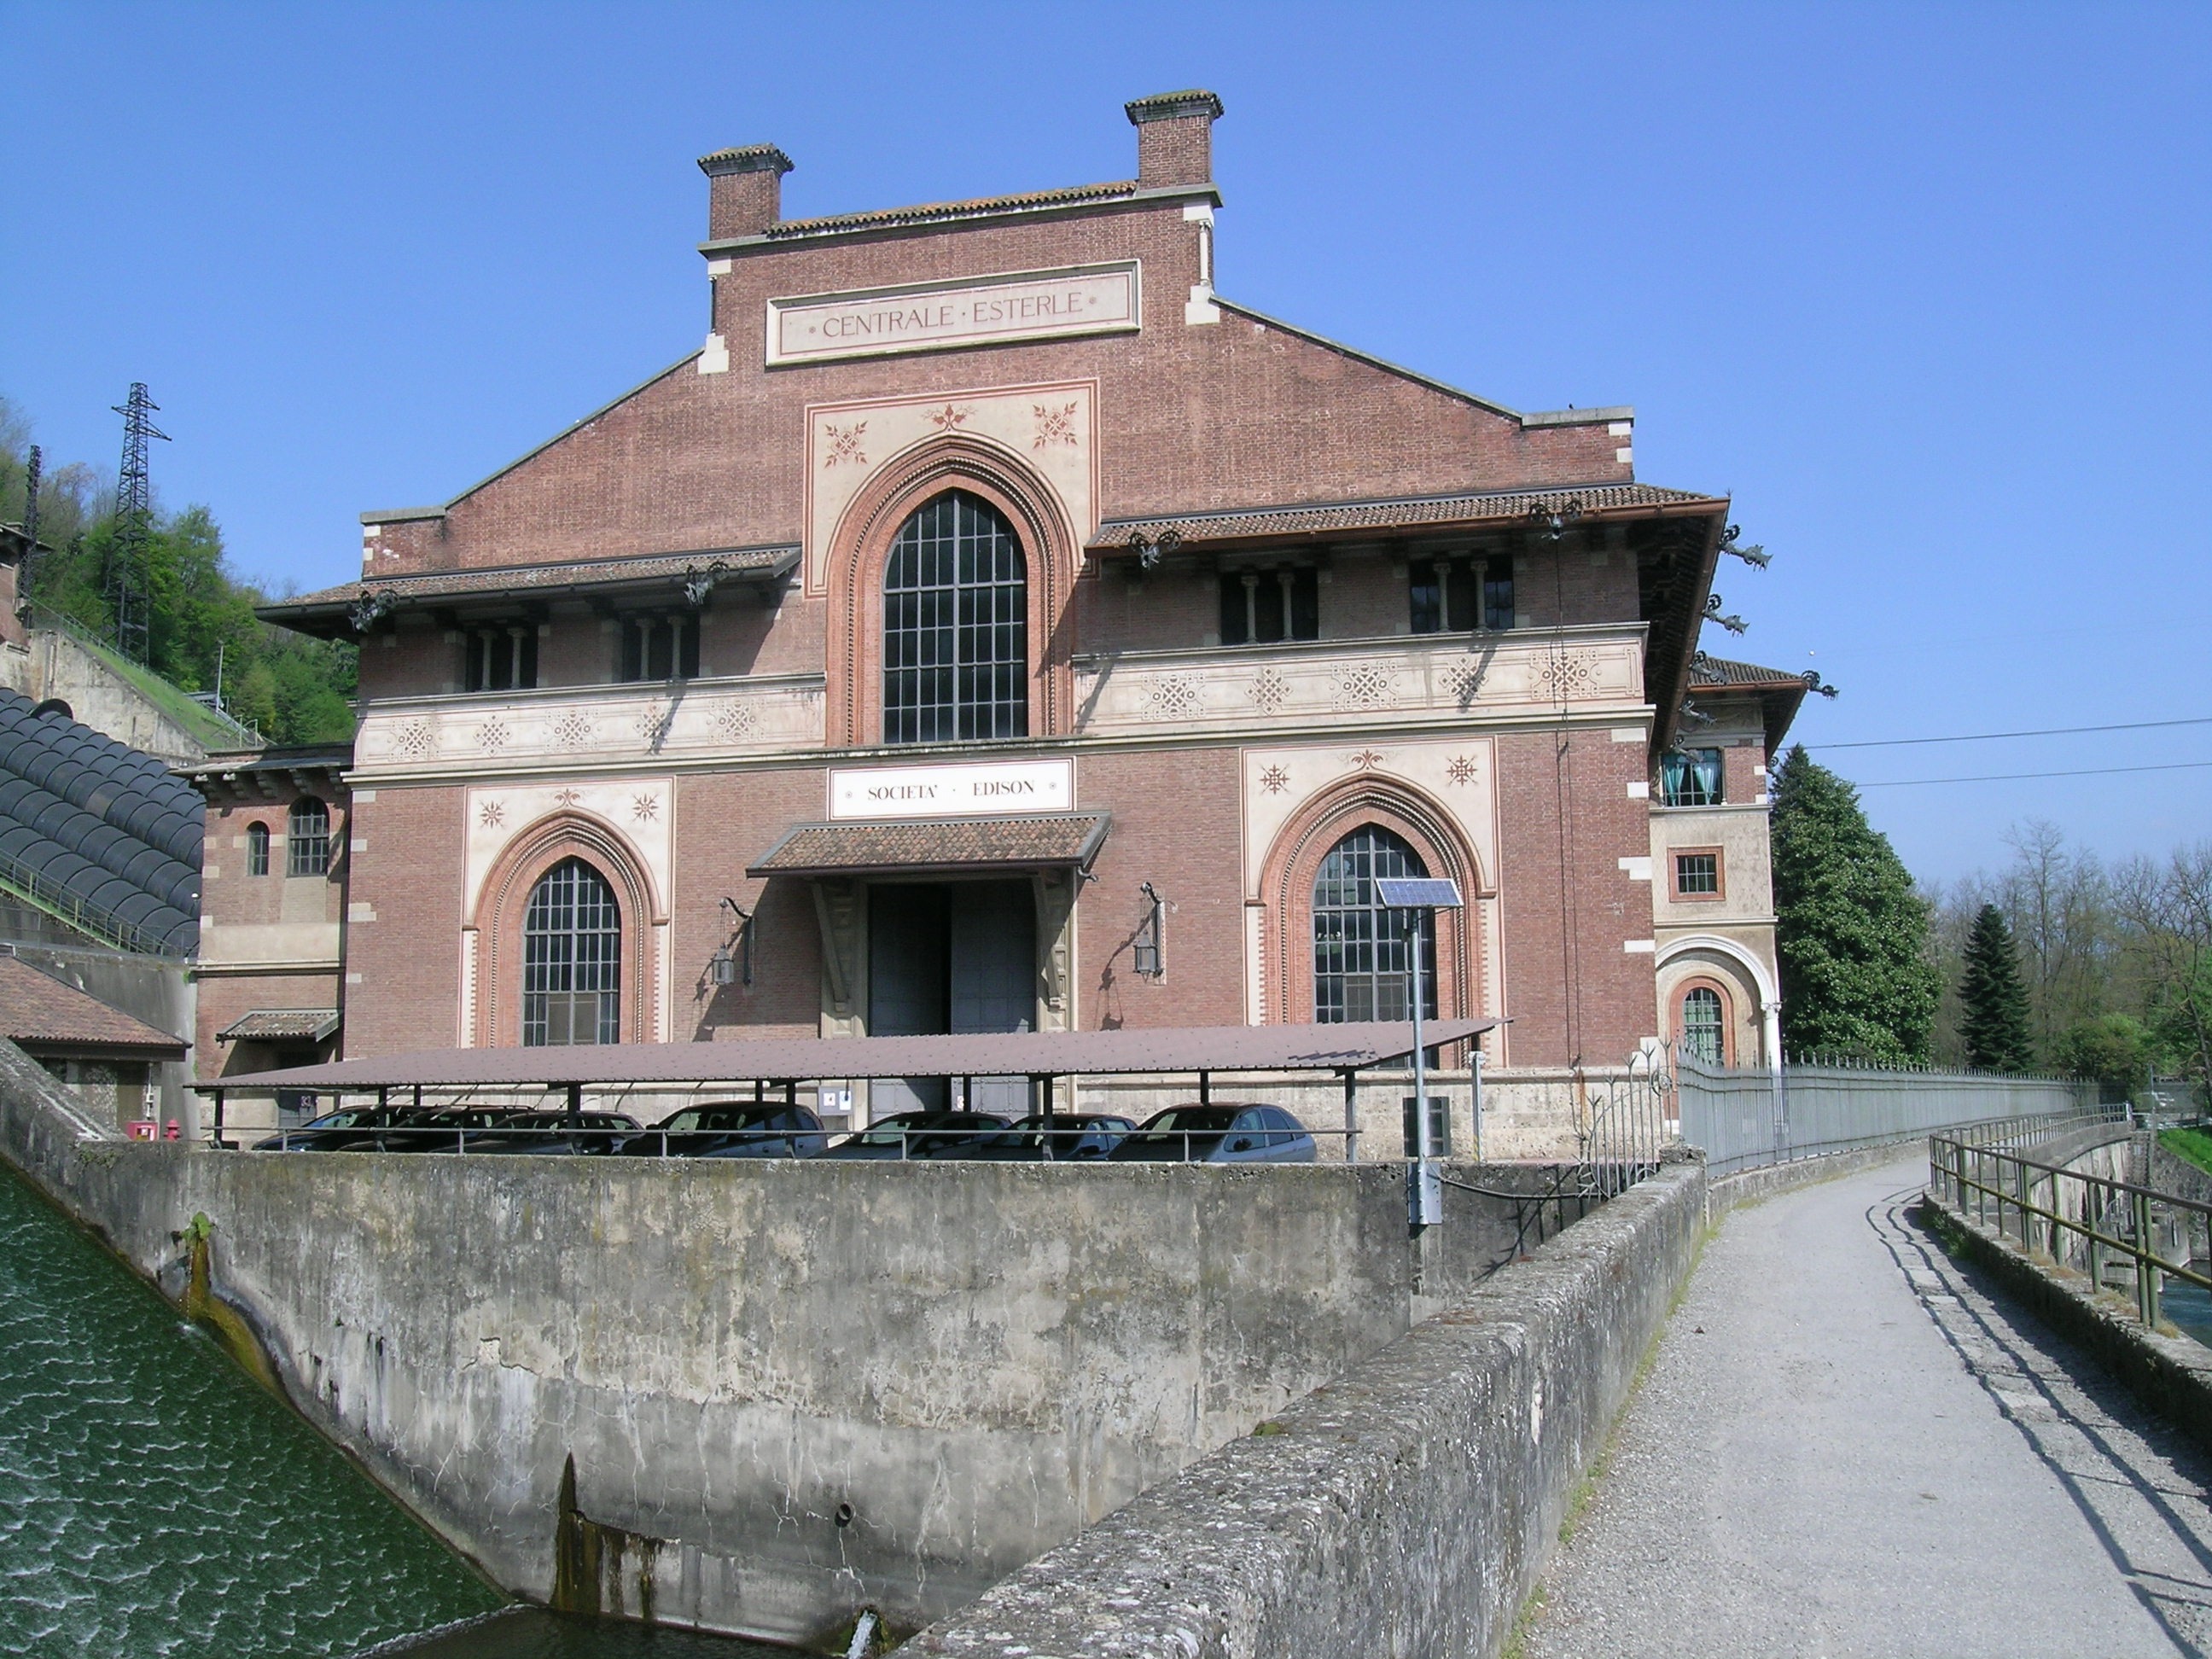
architecture, building, chateau, landmark, facade, waterway, estate, edison, adda, power station, esterle central